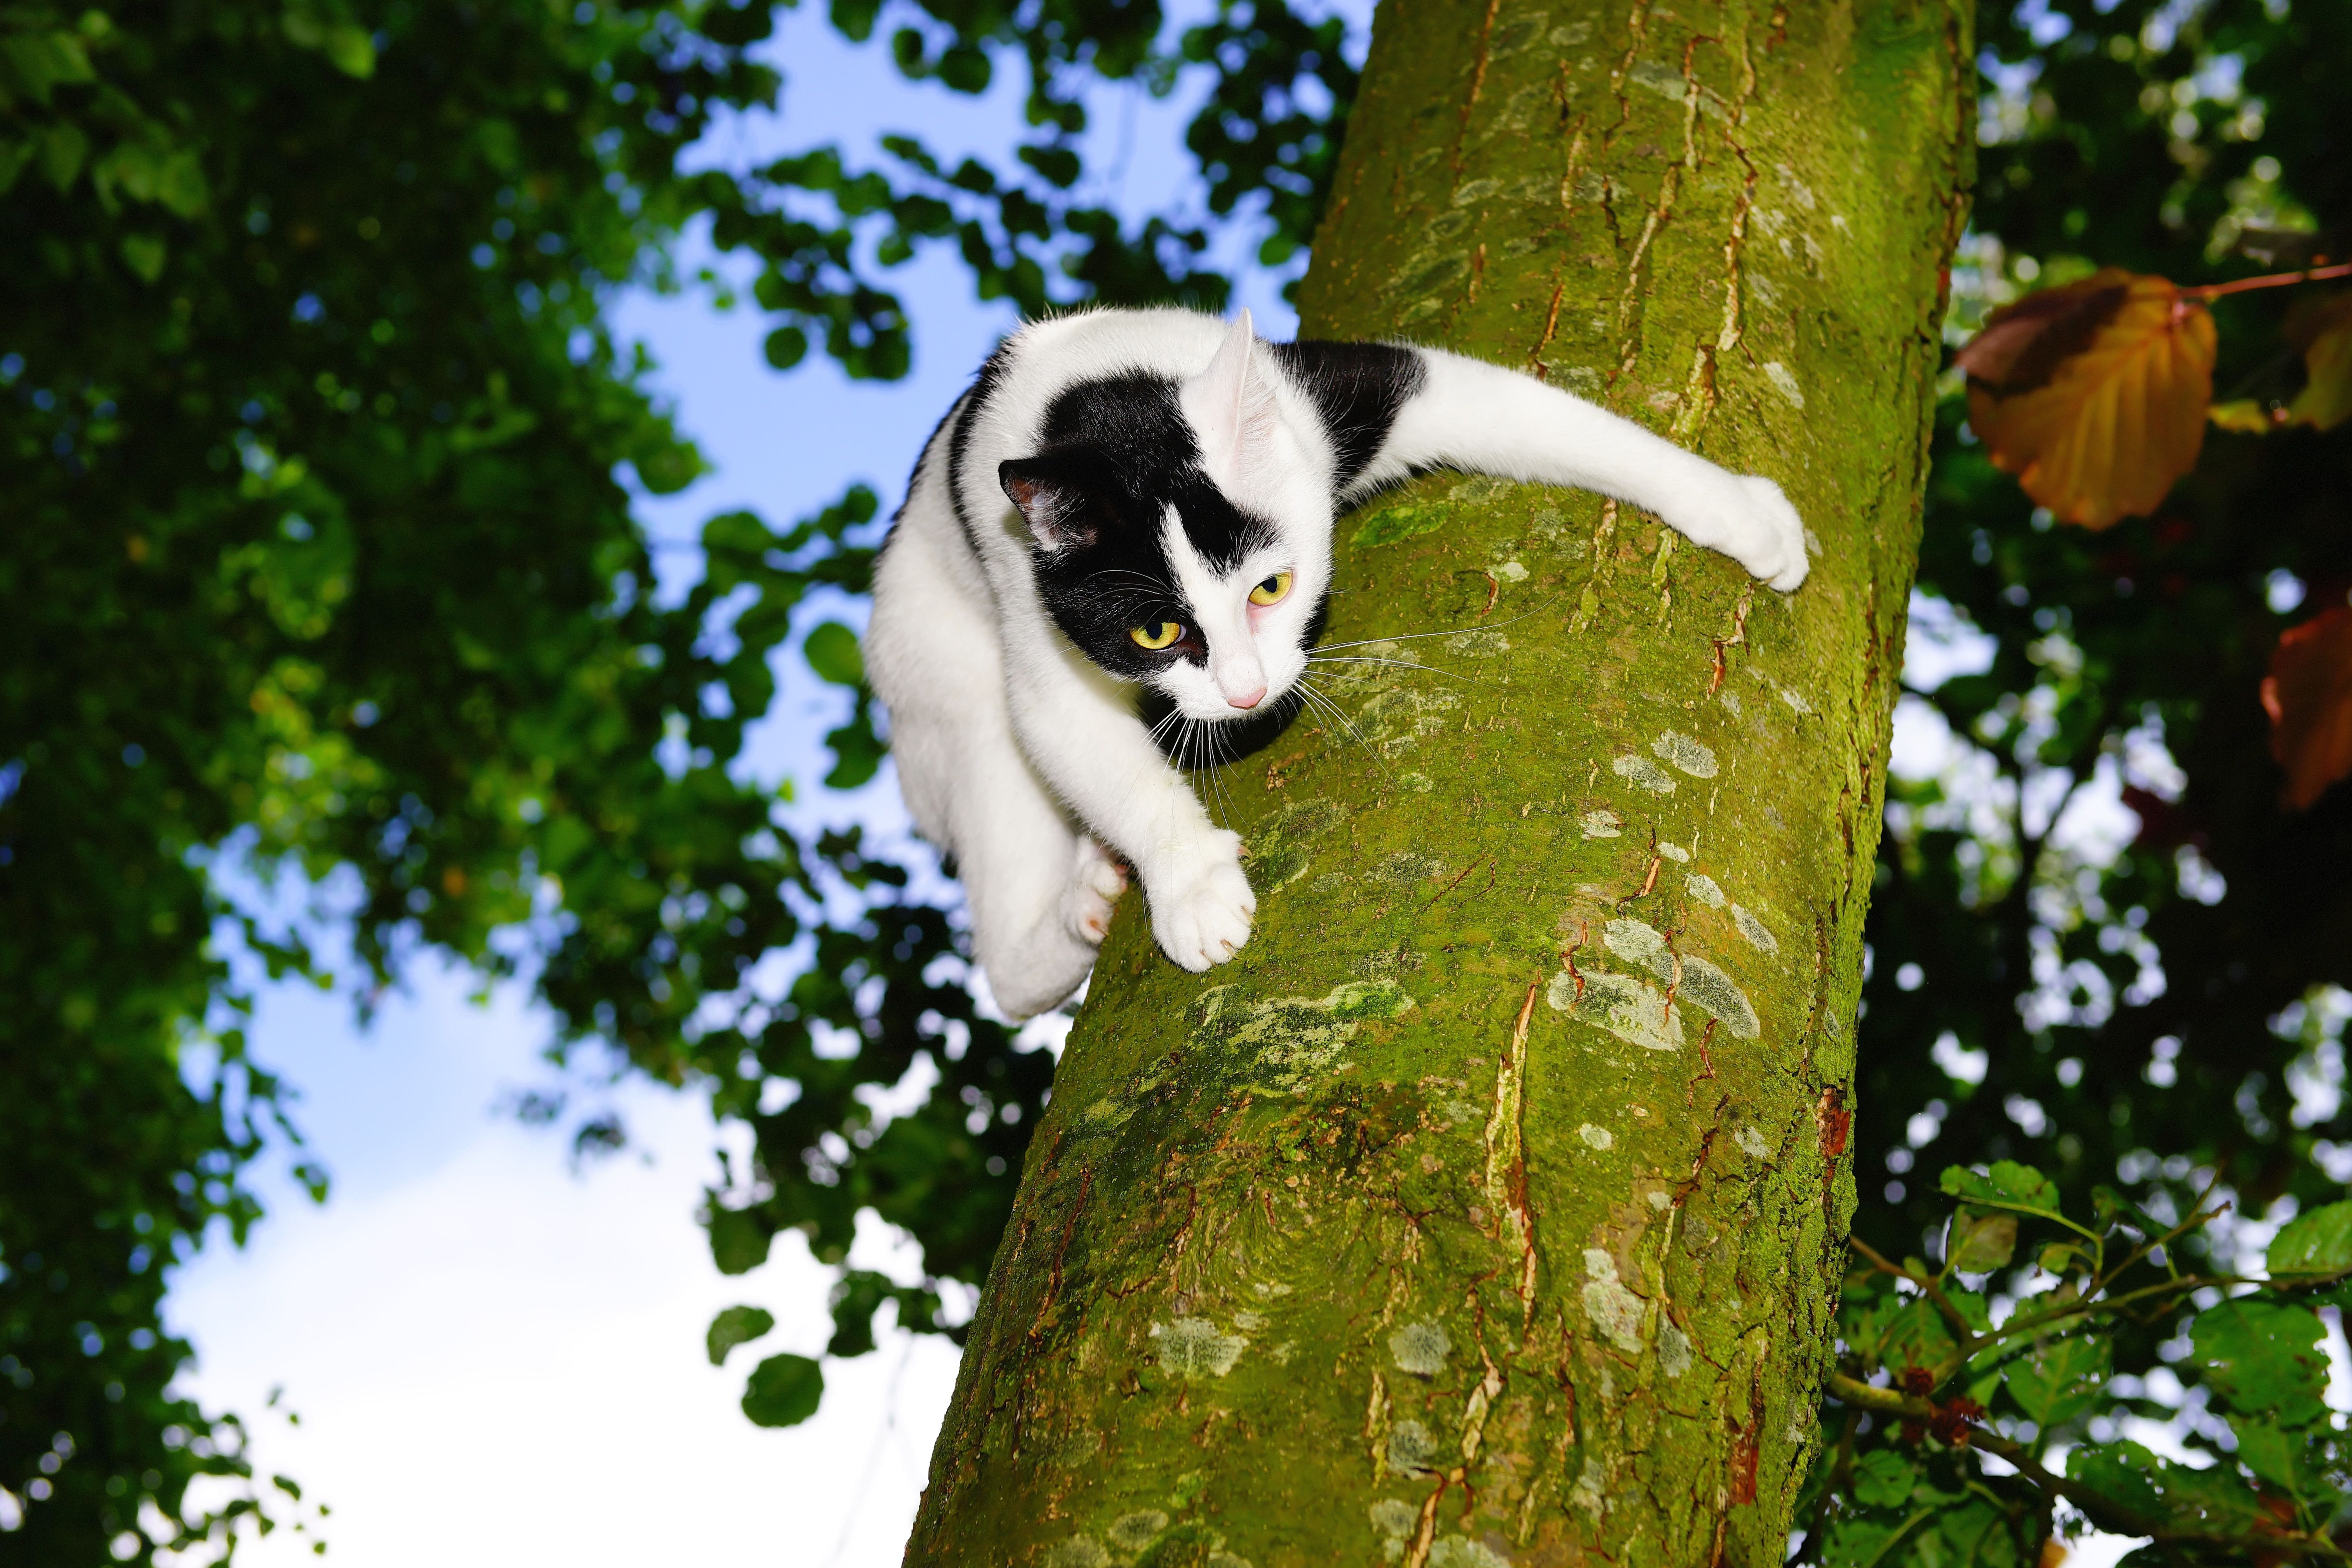
tree, nature, branch, black and white, flower, animal, pet, fur, green, cat, fauna, climb, playful, adidas, curious, animal world, domestic cat, young cat, in the free, cat in the tree, woody plant